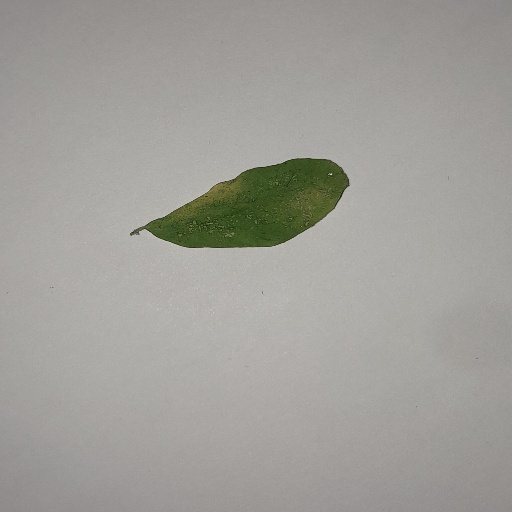
Species: Sojina
Leaf condition: Yellow Leaf